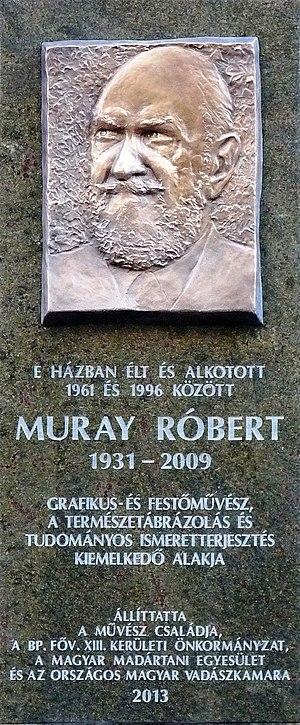
Plaque commémorative à M. Róbert Muray (1931-2009) graphiste et peintre hongrois, apposée sur le mur de son ancien domicile le 26 novembre 2013. L’auteur du relief en bronze est M. Attila Meszlényi. (23 rue Visegrádi, Budapest, 13e arr.) Magyar: Muray Róbert (1931-2009) grafikus és festőművész emléktáblája egykori lakhelyén. Felavatva: 2013. november 26-án. A bronz dombormű Meszlényi Attila szobrászművész alkotása. (Budapest XIII. ker. Visegrádi utca 23.)